Truth Commission for El Salvador

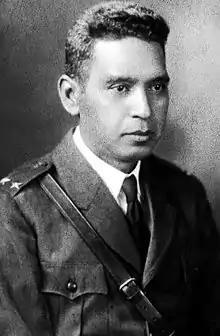
General Maximiliano Hernández Martínez served as President from 1935–1944.

Since its independence in 1838, El Salvador experienced years of political strife mostly due to the unequal spread of wealth throughout the country, a long-term effect of Spanish colonization. Despite this unrest however, political violence was relatively low until 1931 with the emergence of military dictatorship. In 1931, President Pío Romero Bosque permitted the country's first free elections. This however resulted in a military coup led by General Maximiliano Hernández Martínez later that year.